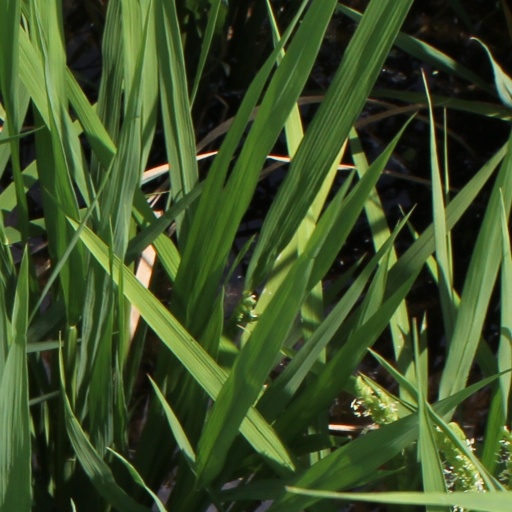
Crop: rice